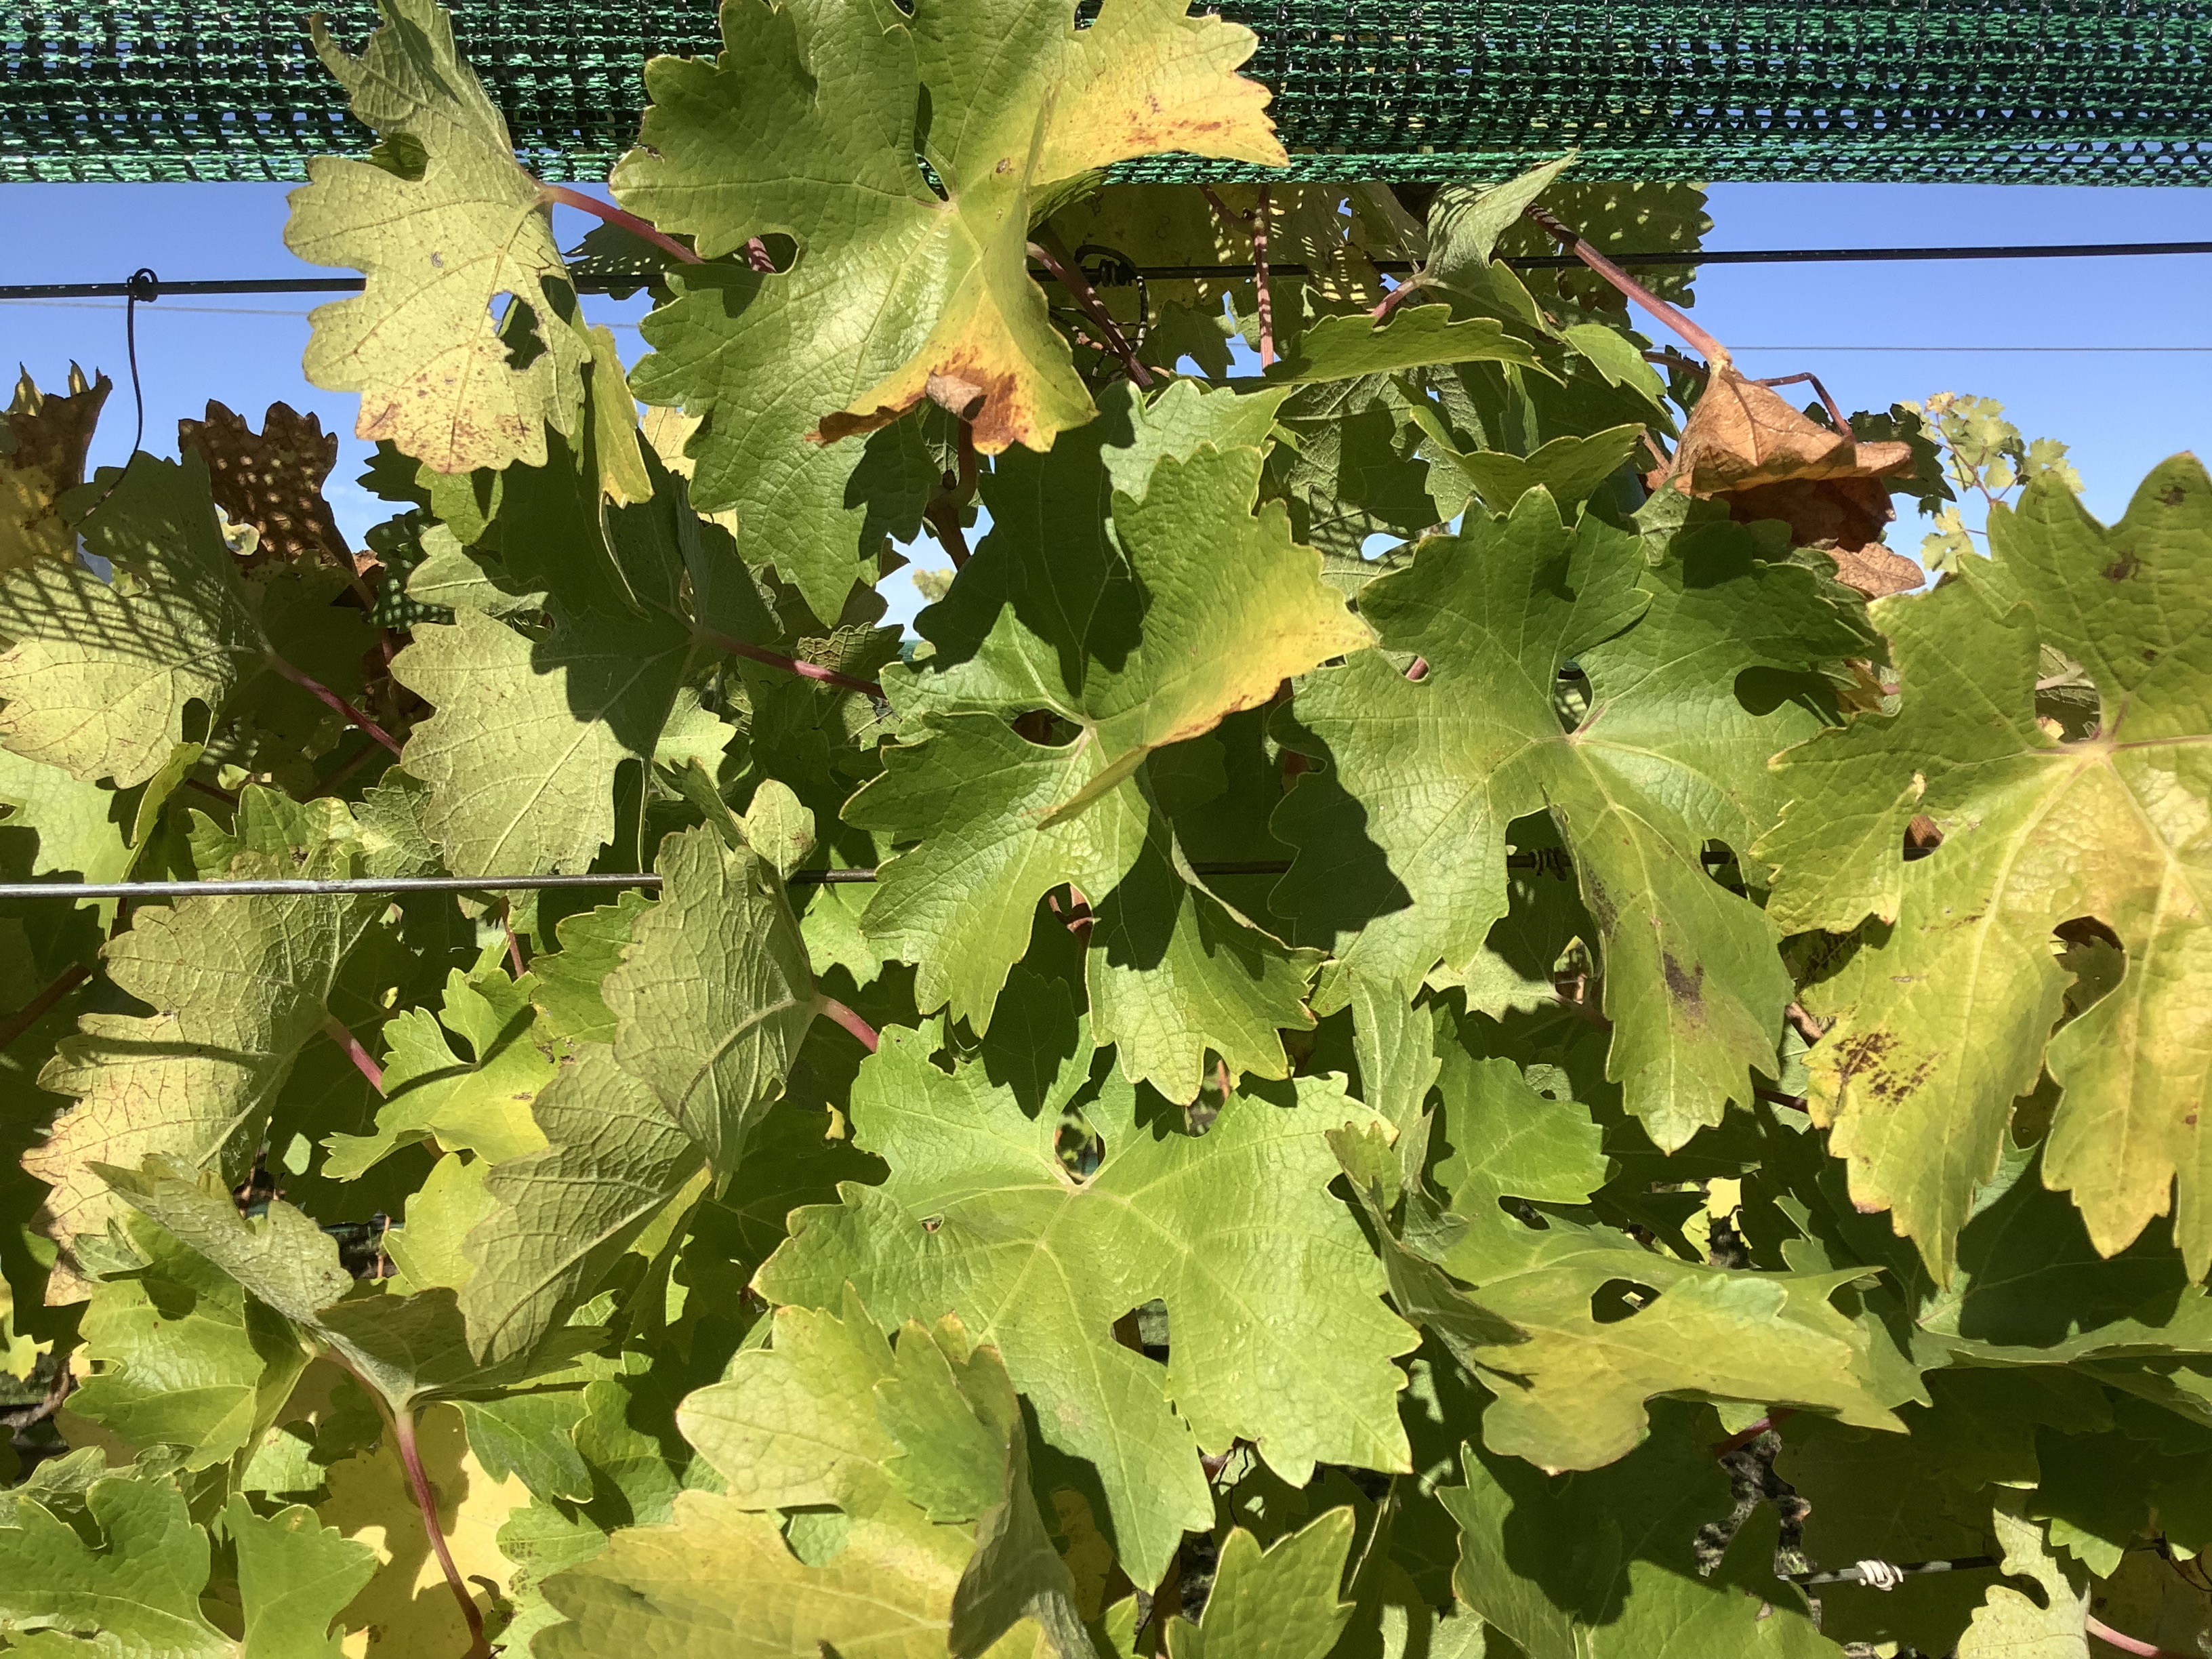
Label: No Virus